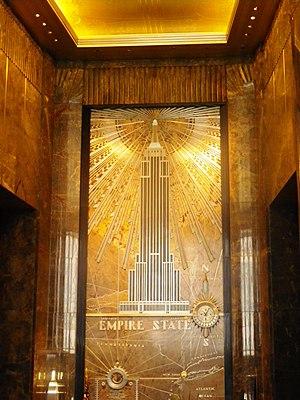
Interieur de l'Empire State Building à New York City.